Houston Dynamo FC

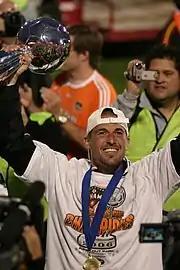
Paul Dalglish 2006 MLS Cup Trophy

The newly relocated Houston team was named Houston 1836, paying homage to the city's founding date and the logo featured a silhouette of the Statue of Sam Houston, in Hermann Park. Immediate backlash to the 1836 was voiced by the Mexican community claiming that date, the year of the Texas Revolution was not a date that should be celebrated. Ownership decided to change the name to the Houston Dynamo stripping the franchise of the Sam Houston logo.